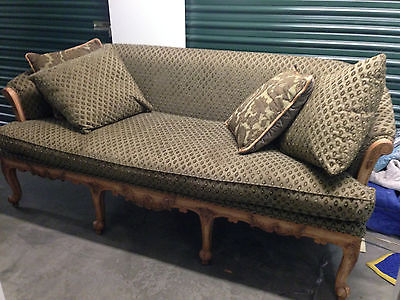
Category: sofa